Liaoning University of Traditional Chinese Medicine

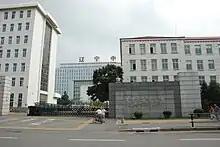
LNUTCM main campus

Liaoning University of Traditional Chinese Medicine or LNUTCM is a university in Liaoning Province, China, with its main campus in Huanggu District, Shenyang and a branch campus in Dalian and an additional campus in Benxi. It was founded in 1958.